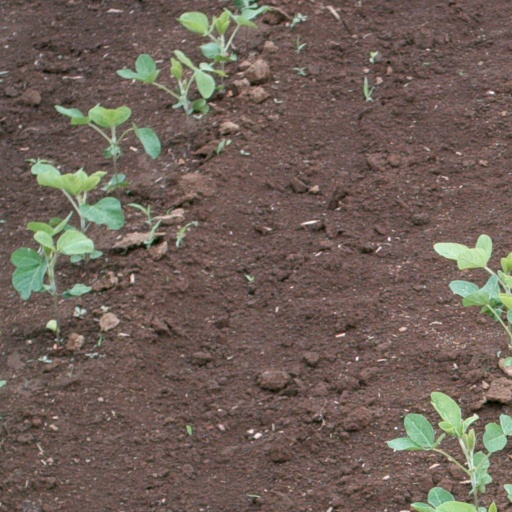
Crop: soybean